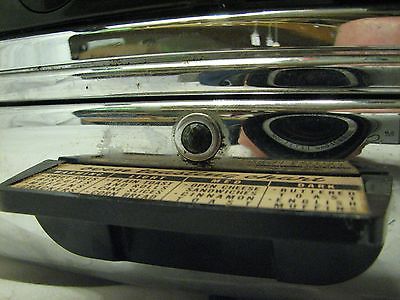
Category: toaster